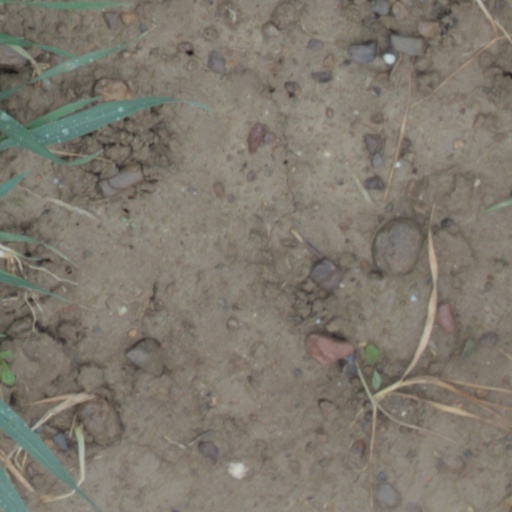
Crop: wheat